Okada Manila

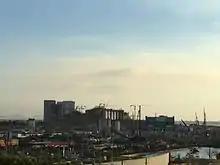
The complex under construction in 2015

Tiger Resort Leisure and Entertainment was granted a license to operate a casino within the Entertainment City in 2008. In June 2016, the casino complex then named as Manila Bay Resorts was re-branded as Okada Manila.